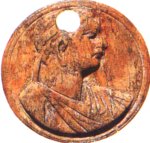
ทอเลมีที่ 14

| name = ทอเลมีที่ 14
| image = Ptolemy XIV.jpg
| succession = รายพระนามฟาโรห์#ราชวงศ์ทอเลมี ราว 305-30 ปีก่อนคริสตกาล|ฟาโรห์แห่งอียิปต์
| reign = 47 - 44 ปีก่อนค.ศ.
| predecessor = คลีโอพัตรา กับทอเลมีที่ 13
| successor = คลีโอพัตรา กับทอเลมีที่ 15 ซีซาเรียน
| spouse = คลีโอพัตรา
| native_lang1 = กรีก
| royal house = ราชวงศ์ทอเลมี
| father = ทอเลมีที่ 12
| birth_date = 60/59 ปีก่อนค.ศ.
| death_date = 26 กรกฎาคม 44 ปีก่อนค.ศ.
|
ทอเลมีที่ 14 (ภาษากรีก: Πτολεμαῖος, Ptolemaľosos ประสูติ 60 หรือ 59 ปีก่อนคริสตกาล - 44 ปีก่อนคริสตกาล และครองราชย์ 47 - 44 ปีก่อนคริสตกาล) เป็นพระราชโอรสของทอเลมีที่ 12 ของอียิปต์โบราณและเป็นหนึ่งในสมาชิกคนสุดท้ายของราชวงศ์ทอเลมี|ราชวงศ์ทอเลมีแห่งอียิปต์ หลังจากการสิ้นพระชนม์ของทอเลมีที่ 13 แห่งอียิปต์ เมื่อวันที่ 13 มกราคม 47 ปีก่อนคริสตกาล พระองค์ได้รับการประกาศให้เป็นฟาโรห์และผู้ปกครองร่วมกับพระนางคลีโอพัตรา|คลีโอพัตราที่ 7 พระองค์และพระนางคลีโอพัตราทรงได้อภิเษกสมรสกัน แต่พระนางคลีโอพัตรายังคงทำหน้าที่เป็นคนรักของเผด็จการโรมัน จูเลียส ซีซาร์ ทอเลมีถือว่าได้รับการขึ้นครองราชสมบัติในชื่อเท่านั้นโดยคลีโอพัตรารักษาอำนาจที่แท้จริง เมื่อวันที่ 26 กรกฎาคม 44 ปีก่อนคริสตกาล ได้รับการสันนิษฐาน แต่ยังคงไม่แน่ใจว่าคลีโอพัตราวางยาพิษทอเลมีที่ 14 ด้วยดอกอโคไนต์ เพื่อให้พระราชโอรสของพระนางคลีโอพัตราคือ ทอเลมีที่ 15 ซีซาเรียน ขึ้นครองราชย์แทนร่วมกับพระมารดาเมื่อวันที่ 2 กันยายน 44 ปีก่อนคริสตกาล
== พงศาวลี ==
พงศาวลีของฟาโรห์ทอเลมีที่ 14 
หมวดหมู่:ราชวงศ์ทอเลมี
หมวดหมู่:บุคคลที่เสียชีวิตในปี พ.ศ. 500
หมวดหมู่:พระมหากษัตริย์ที่สวรรคตขณะทรงพระเยาว์